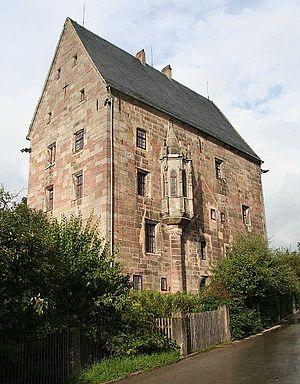
L’abbaye de Mönchröden est une ancienne abbaye bénédictine à Mönchröden, quartier de Rödental, dans le Land de Bavière et le diocèse de Wurtzbourg.